Across 110th Street

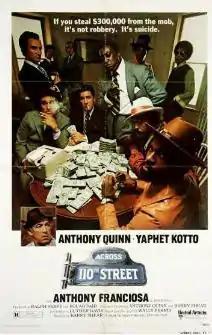
Theatrical poster

Across 110th Street is a 1972 American neo-noir action thriller film directed by Barry Shear and starring Yaphet Kotto, Anthony Quinn, Anthony Franciosa and Paul Benjamin. Adapted from the novel "Across 110th" by Wally Ferris, the film is set in Harlem, New York and takes its name from 110th Street, the traditional dividing line between Harlem and Central Park that functioned as an informal boundary of race and class in 1970s New York City. The film received negative critical reviews upon release for its violent content and perceived unoriginality, though modern critical and academic assessment of the film has been more positive. The film was the first to use an Arriflex 35BL camera, which enabled the extensive on-location shooting desired by Shear.